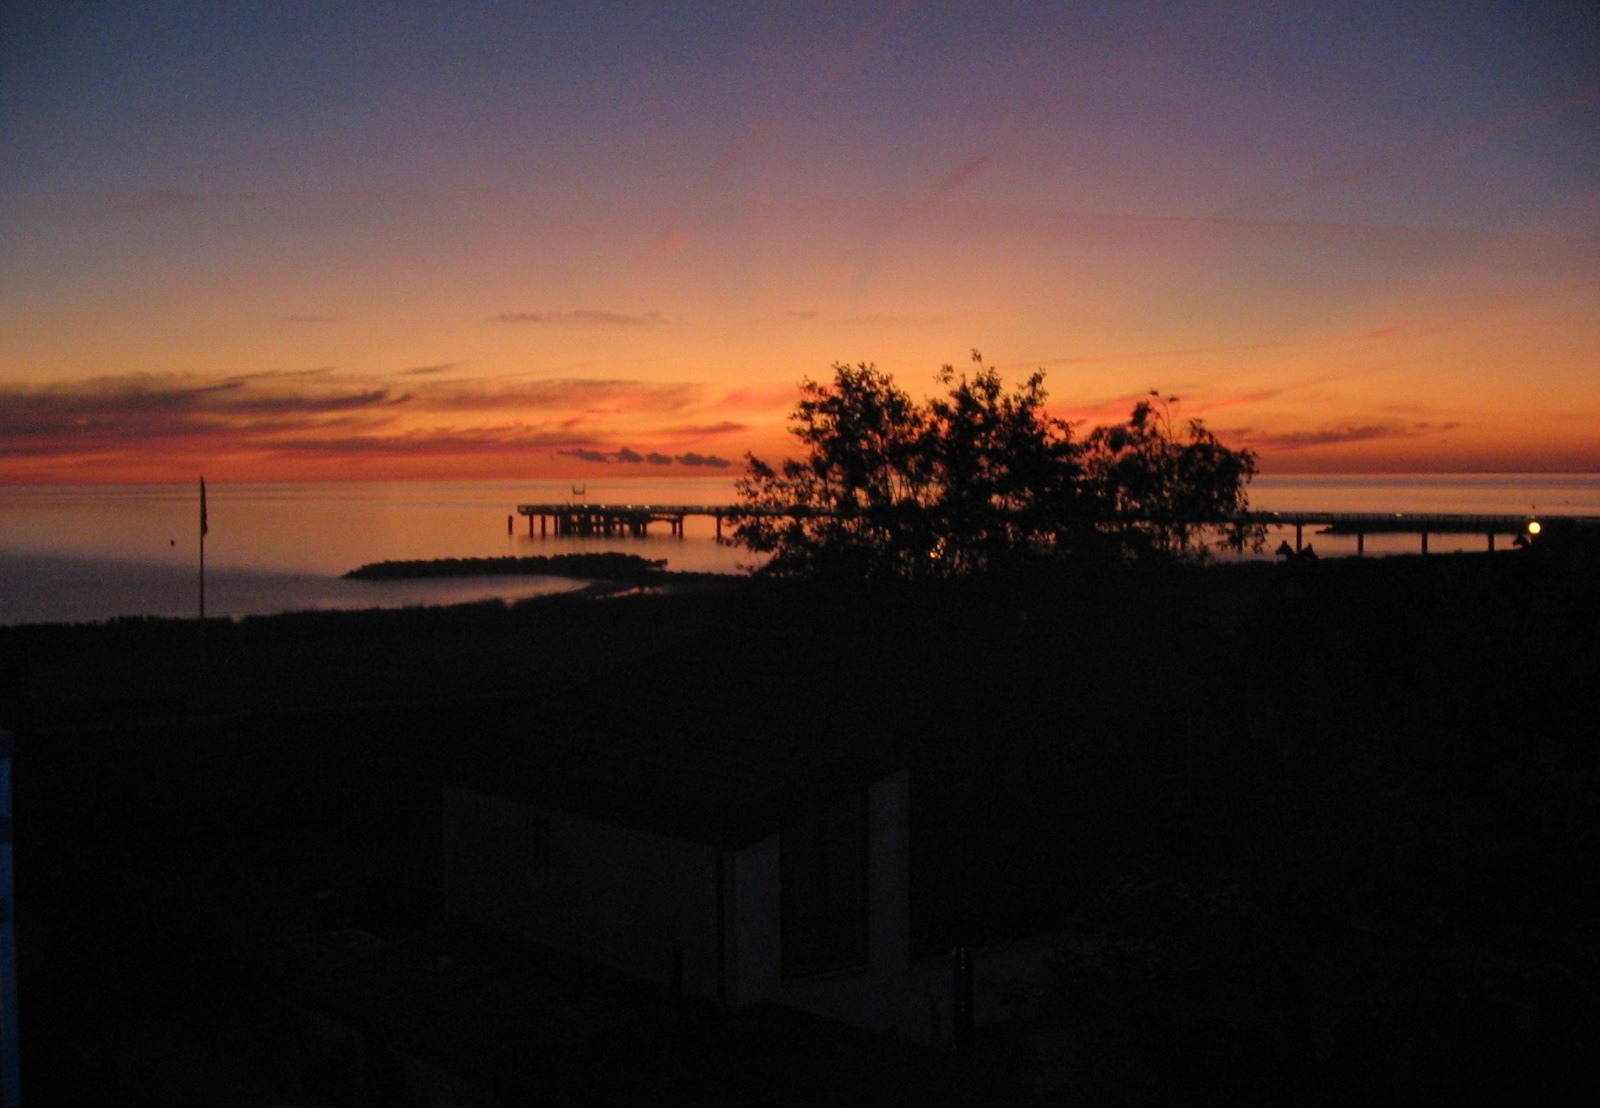
beach, landscape, sea, coast, nature, horizon, cloud, sky, sun, sunrise, sunset, sunlight, morning, dawn, dusk, evening, afterglow